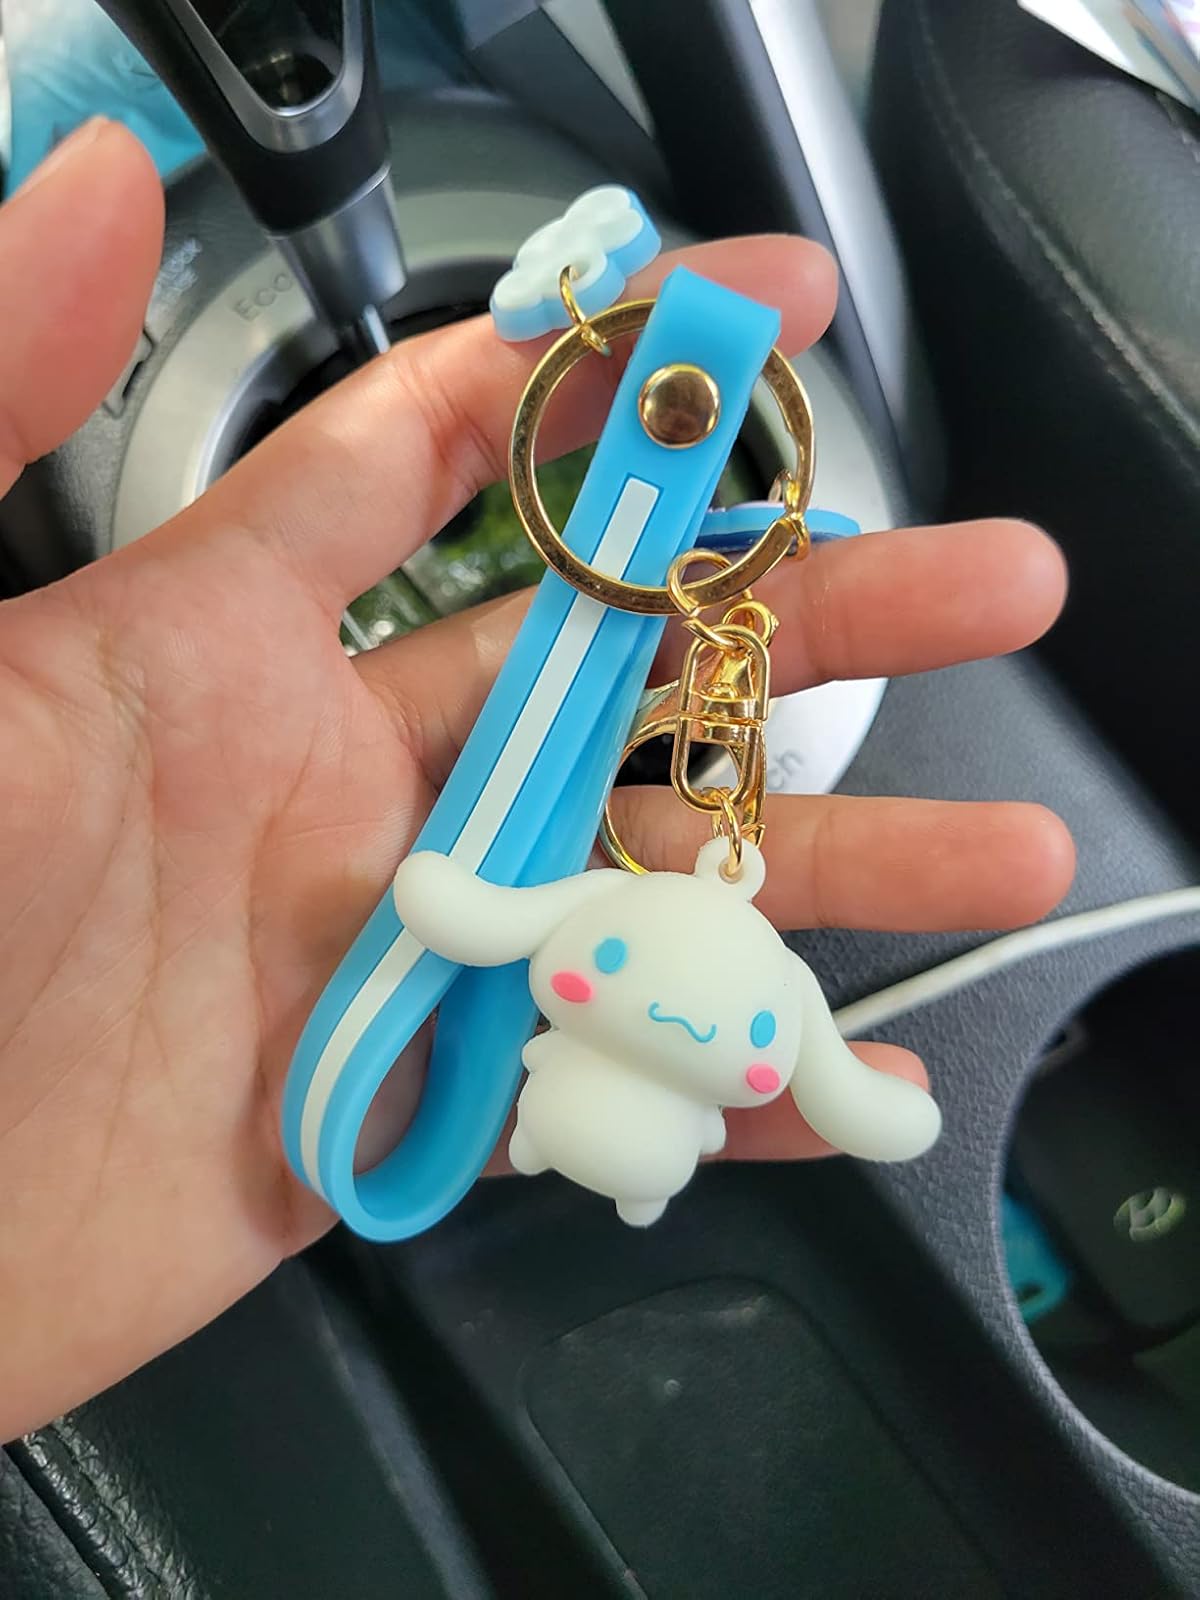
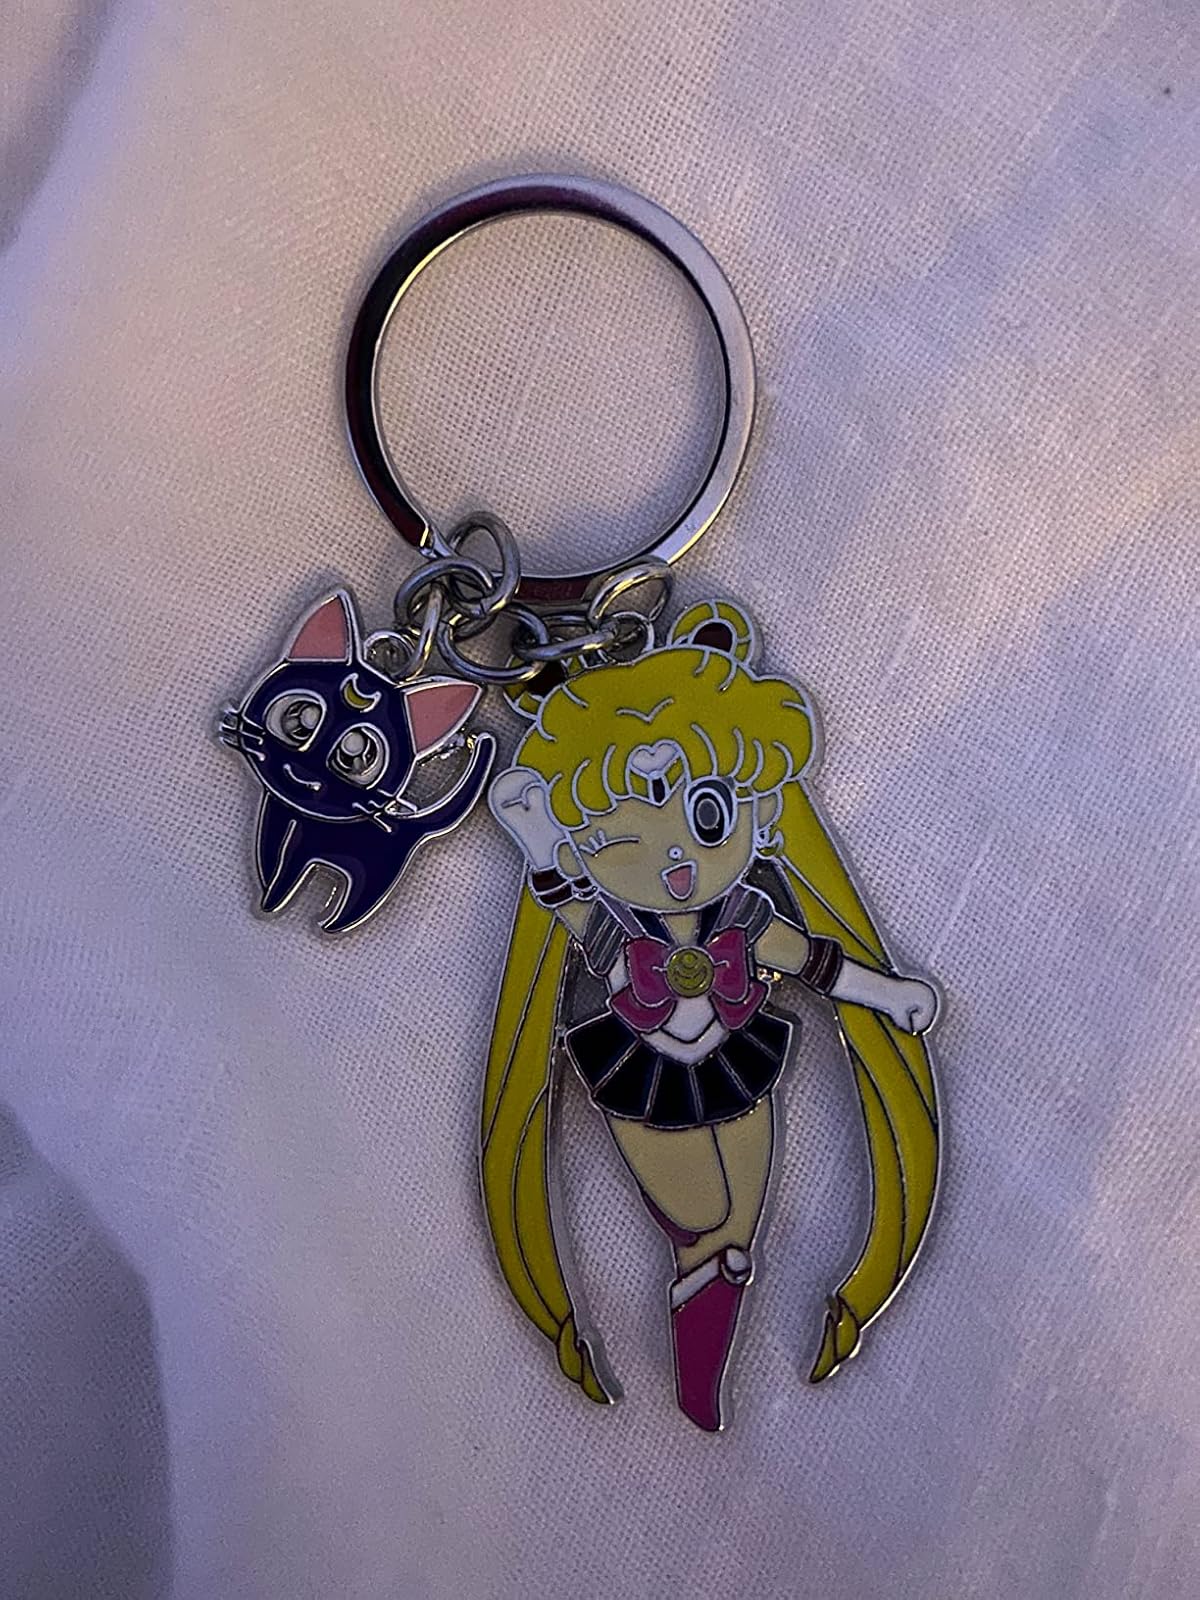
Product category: accessories_keychain
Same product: no